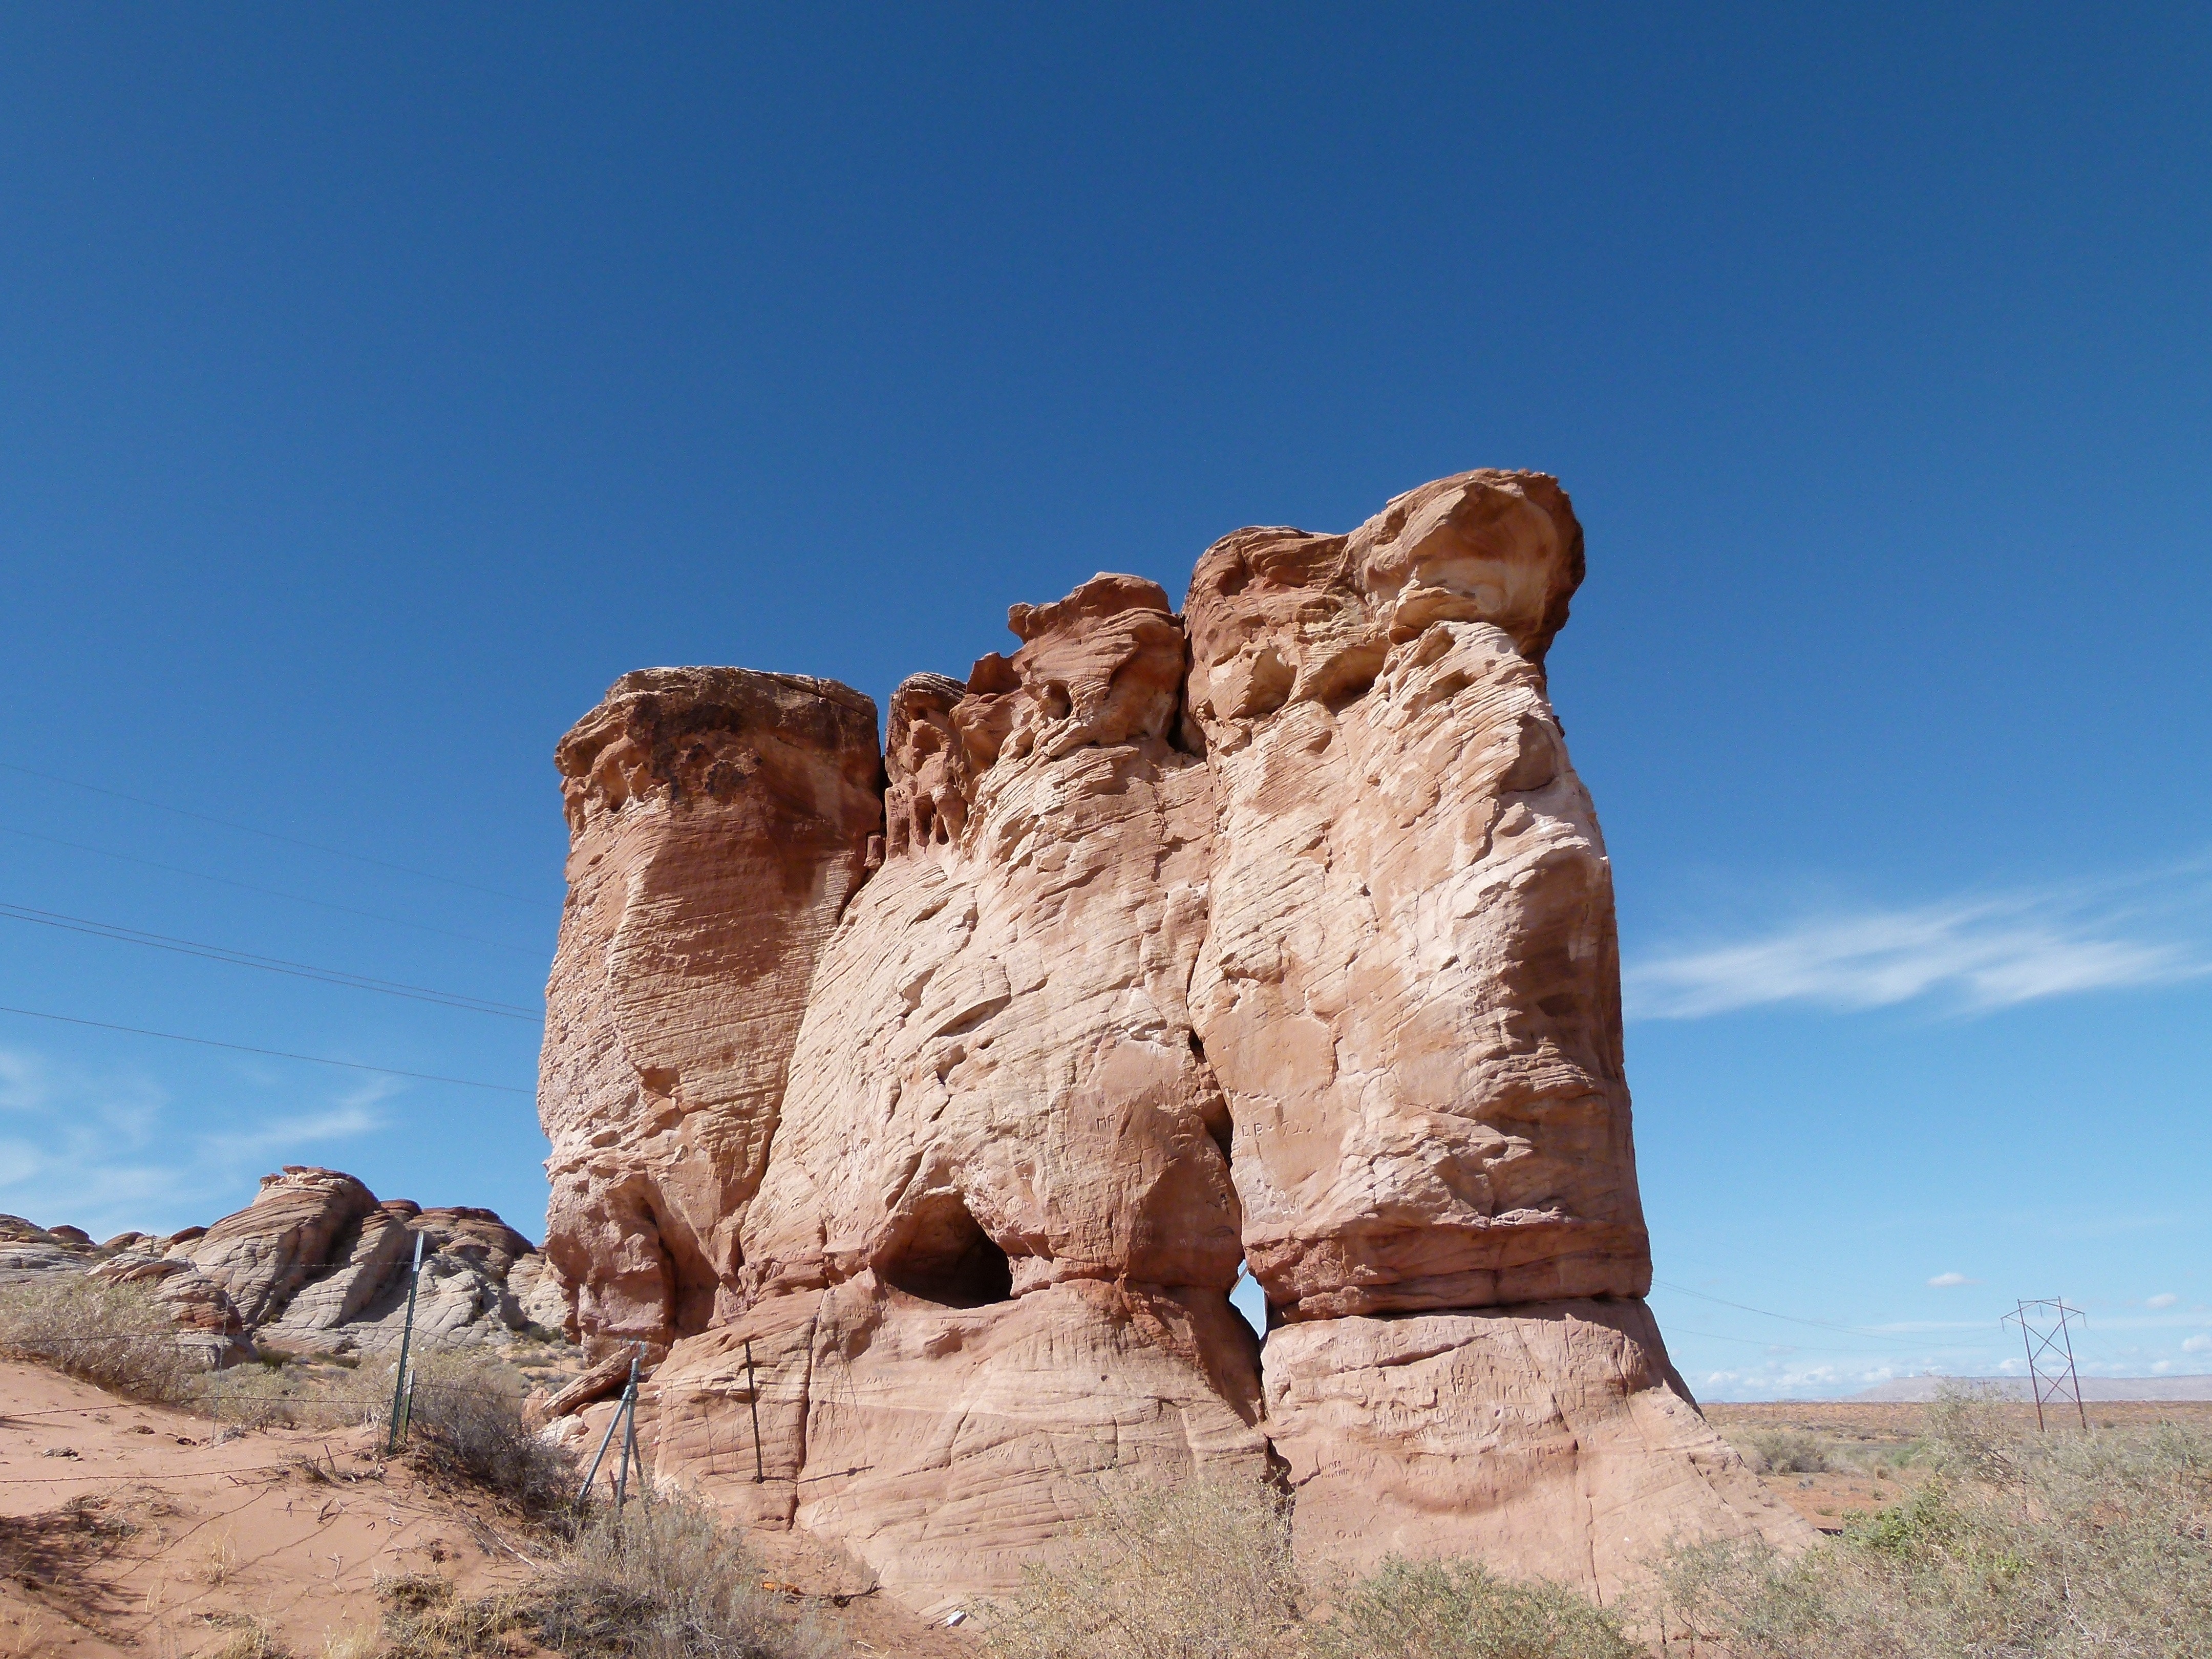
landscape, nature, outdoor, rock, mountain, desert, sandstone, valley, formation, dry, cliff, arch, scenery, usa, rock formation, canyon, terrain, material, red rock, arizona, geology, badlands, plateau, massive, tourist attraction, wadi, butte, monolith, landform, monument valley, natural environment, southwest usa, erosion hot